Michael Collins (Irish leader)

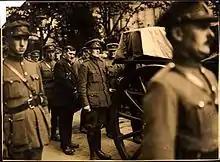
Sean Collins behind the coffin of his brother Michael.

Collins lay in state for three days. Tens of thousands of mourners filed past his coffin to pay their respects, including many British soldiers departing Ireland who had fought against him. His funeral mass took place at Dublin's St Mary's Pro-Cathedral where a number of foreign and Irish dignitaries were in attendance. Some 500,000 people attended his funeral, almost one-fifth of the country's population at that time.